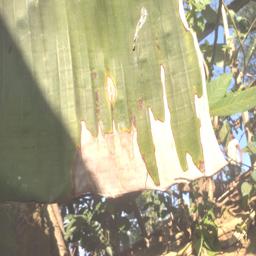
Label: MALBHOG LEAF